Great West Aerodrome

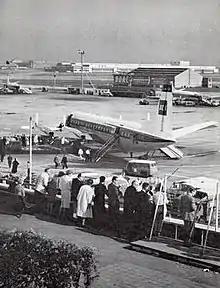
View from the Queen's Building at Heathrow Airport in the 1960s. The Fairey Aviation hangar and control tower can be seen in the background.

In 1942, Richard Fairey was knighted as Sir Richard Fairey, and held the position of Director General of the British Air Mission, based primarily in Washington, DC. In 1943, the Air Ministry, headed by the Secretary of State for Air, Sir Archibald Sinclair, secretly developed plans to requisition the airfield under wartime legislation – the Defence of the Realm Act (1939). The plans were stated to be designed to suit the specific needs of long-range bombers, such as American Boeing B-29s, but they were actually based on recommendations from professor Patrick Abercrombie, an urban planner, for a new international airport for London. The project was headed by Harold Balfour – then Under-Secretary of State for Air, later Lord Balfour of Inchrye – who kept the true nature of it hidden from parliament. The decision and plans were finally revealed in January 1944.